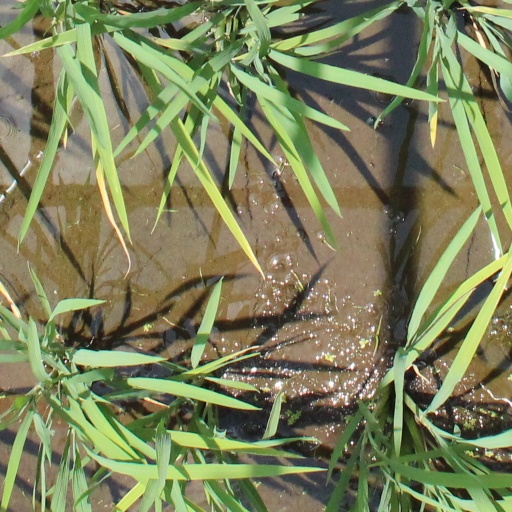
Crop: rice